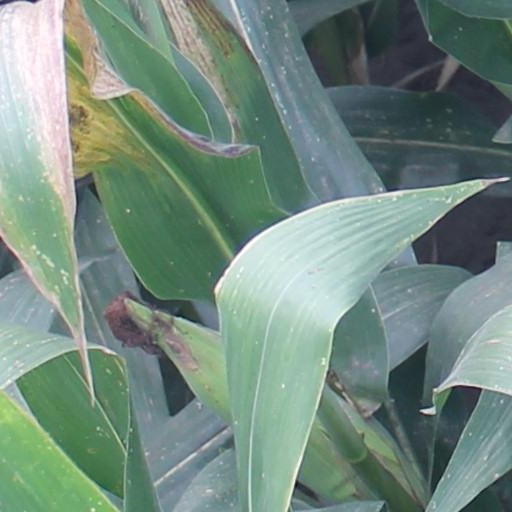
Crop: maize; corn